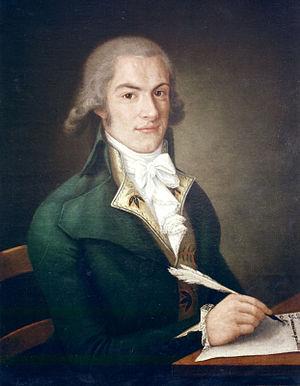
Nicola Sala, né à Tocco Caudio le 7 avril 1713, mort à Naples le 31 août 1801, est un compositeur et théoricien de la musique italien.